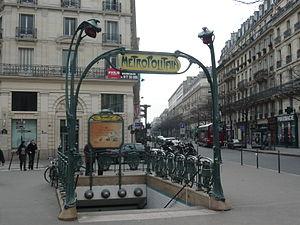
Station Métro Temple
Les édicules Guimard sont des édicules d'accès aux stations du métro de Paris, en France. Ils ont été conçus au début du XXᵉ siècle, par Hector Guimard, dans un style Art nouveau.
La place Élisabeth-Dmitrieff est une place située dans le quartier des Arts-et-Métiers du 3ᵉ arrondissement de Paris.
Cet article recense les monuments historiques du 3ᵉ arrondissement de Paris, en France.